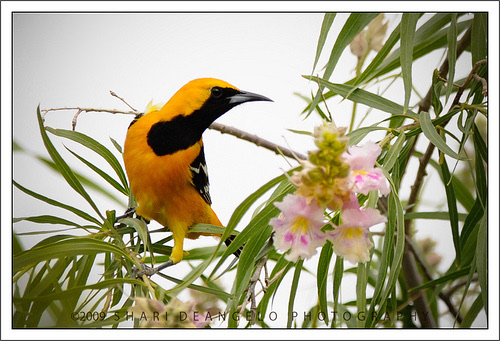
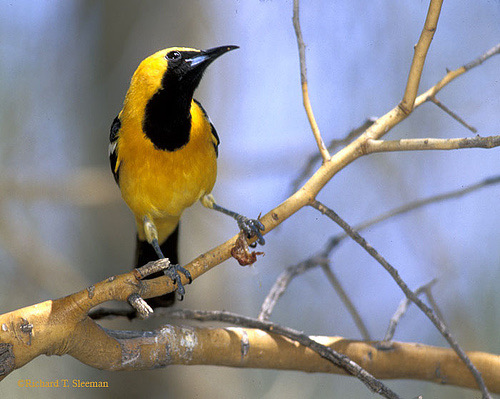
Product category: misc
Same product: yes